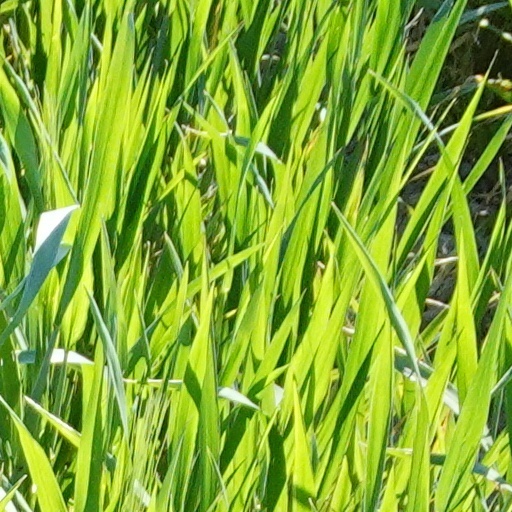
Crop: wheat